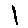
Label: 1